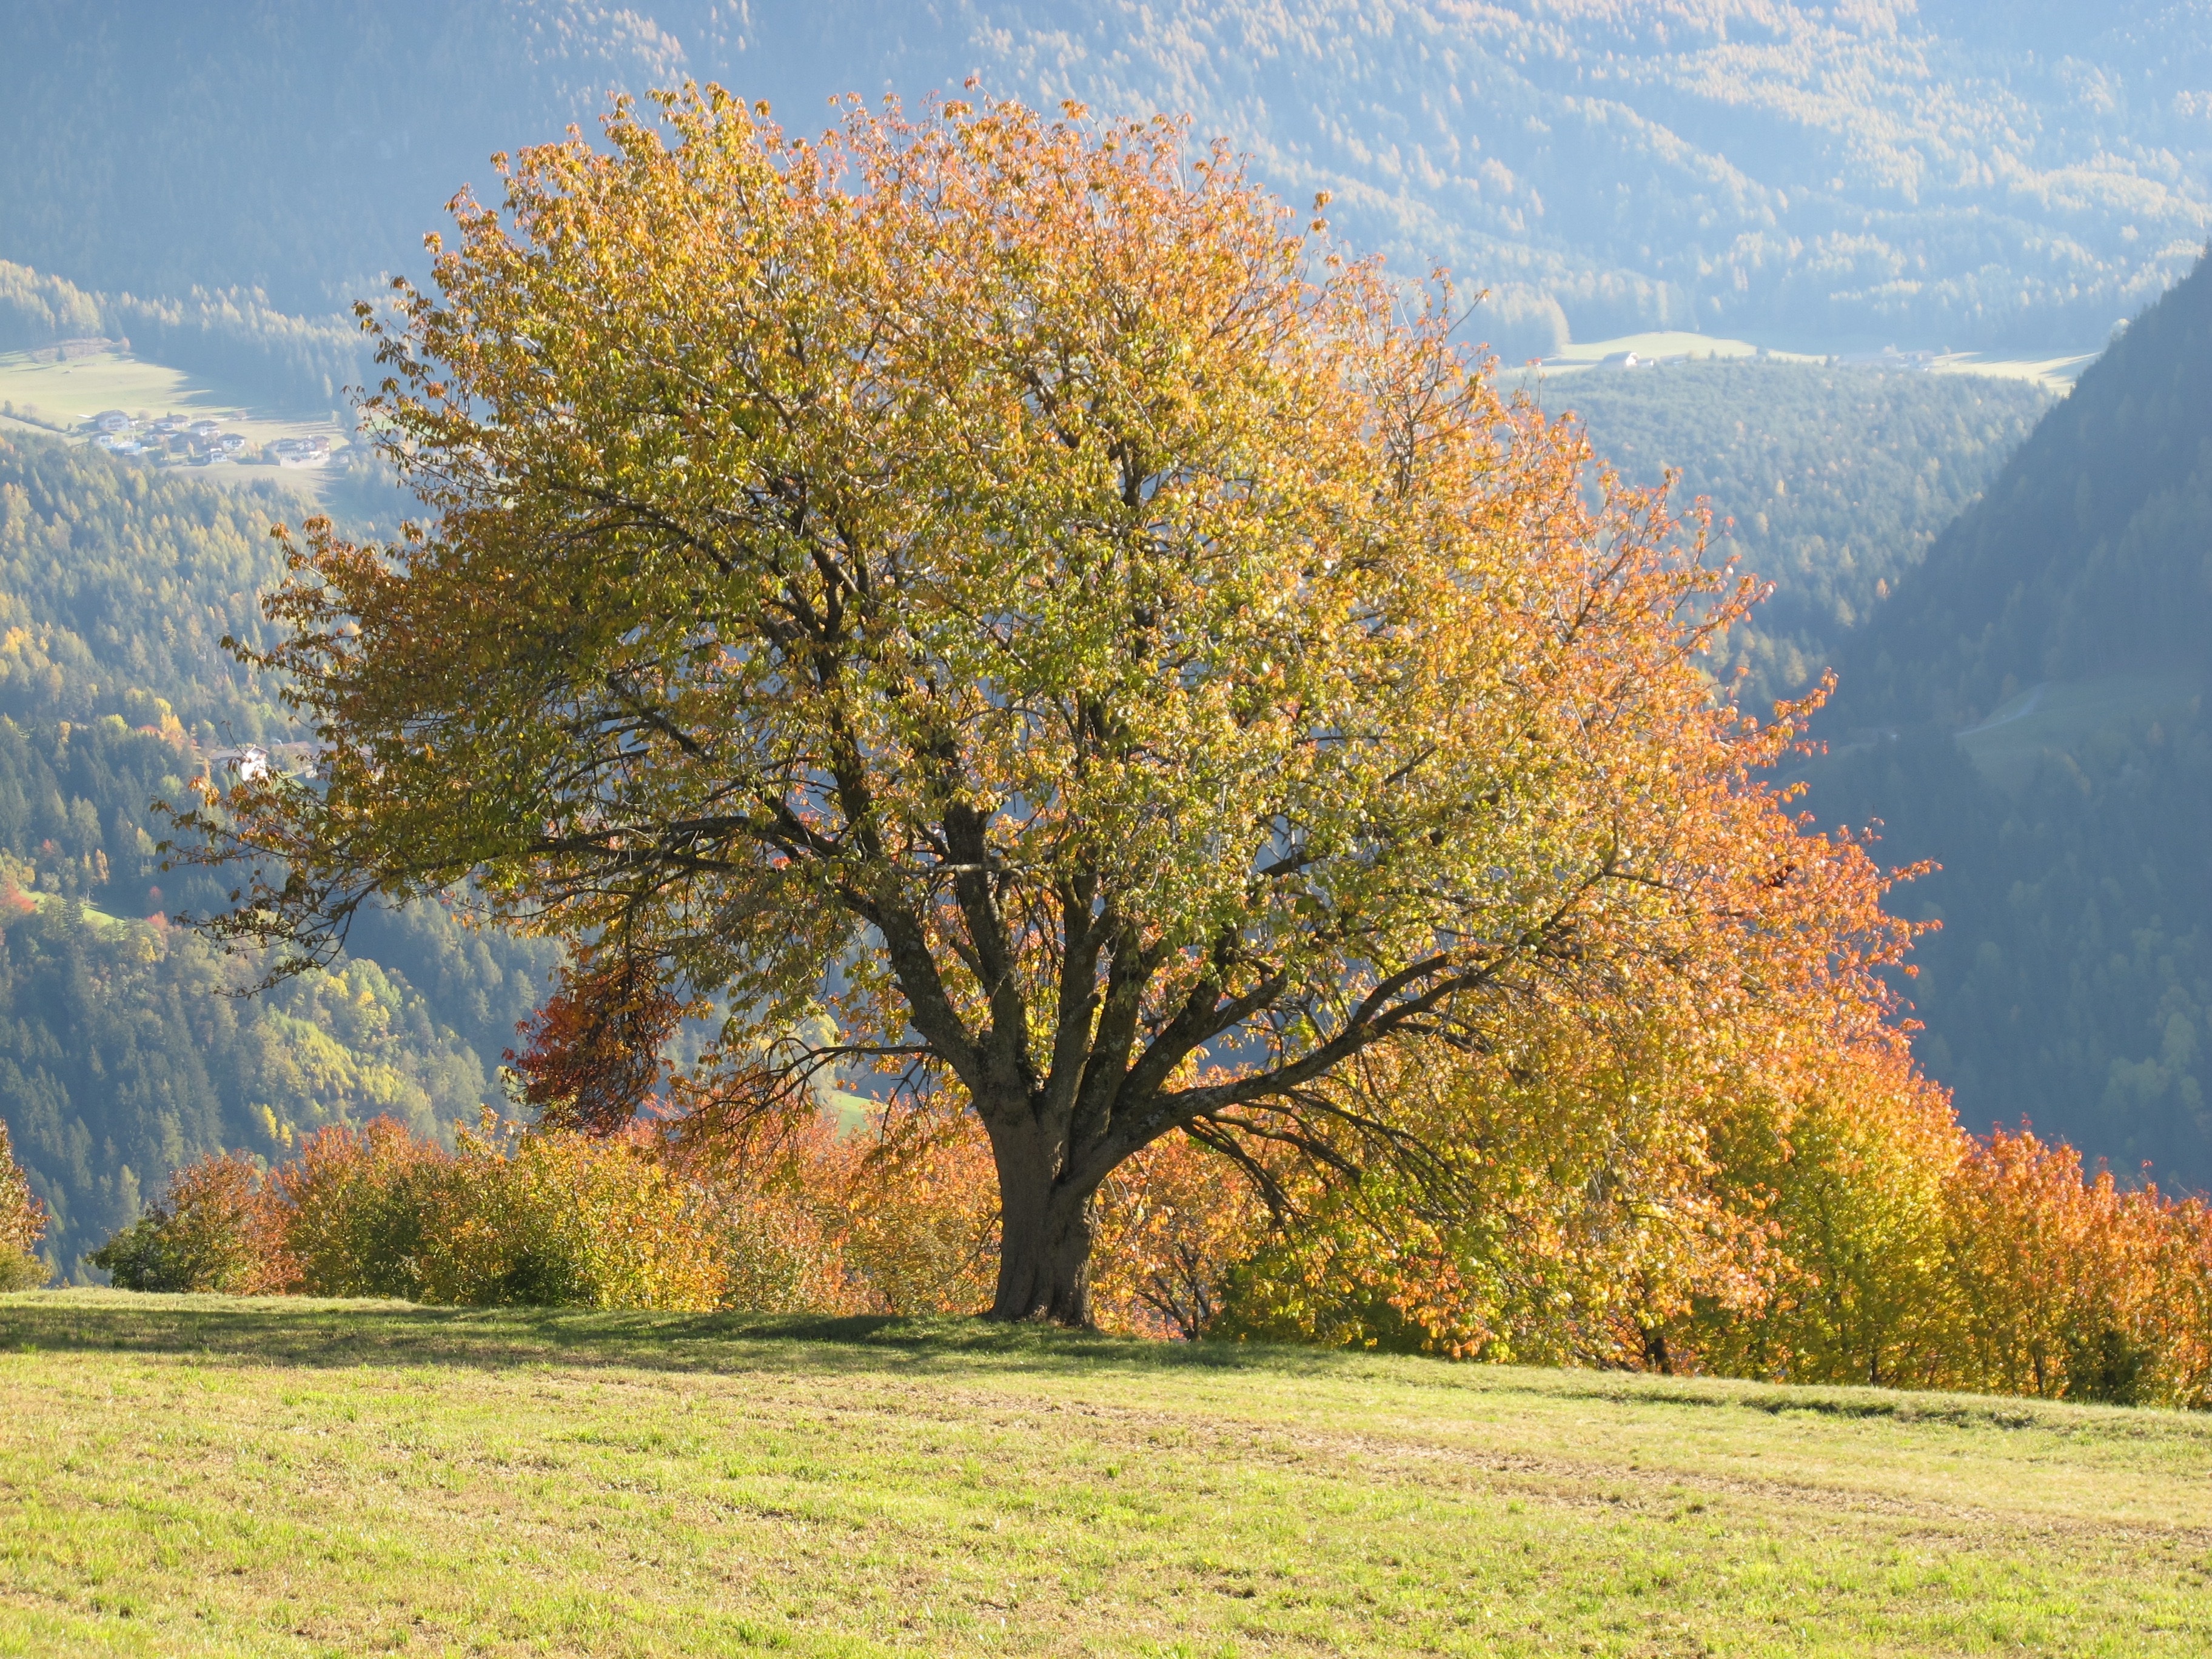
landscape, tree, plant, meadow, prairie, leaf, flower, autumn, season, deciduous tree, deciduous, fall foliage, ecosystem, golden autumn, beech, south tyrol, autumn light, woody plant